Ilaignan

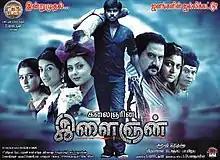

Ilaignan is a 2011 Indian Tamil-language historical action film directed by Suresh Krissna, who directs his 50th film, and written by DMK Chief and the then Chief Minister of Tamil Nadu Kalaignar M. Karunanidhi, his 75th film and based on the 1906 Russian novel, "The Mother", by Maxim Gorky.